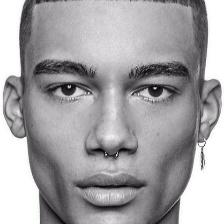
Label: faces